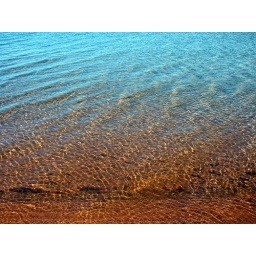
Wendy's Photo - Ripples in sand on beach outside of Bayfield, WI.